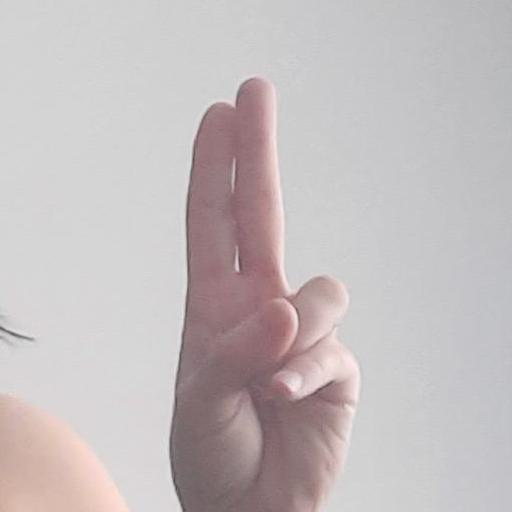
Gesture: two_up